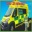
Label: ambulance